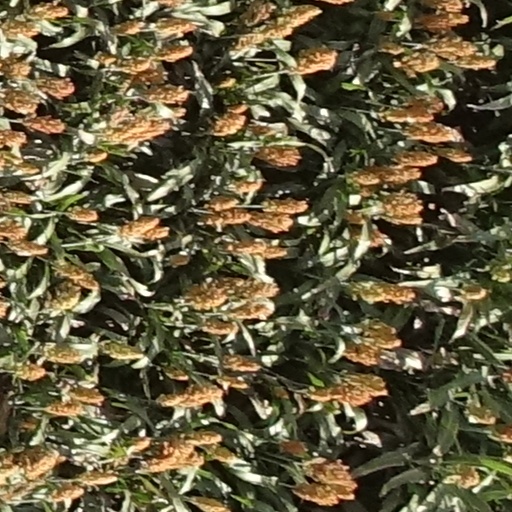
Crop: sorghum